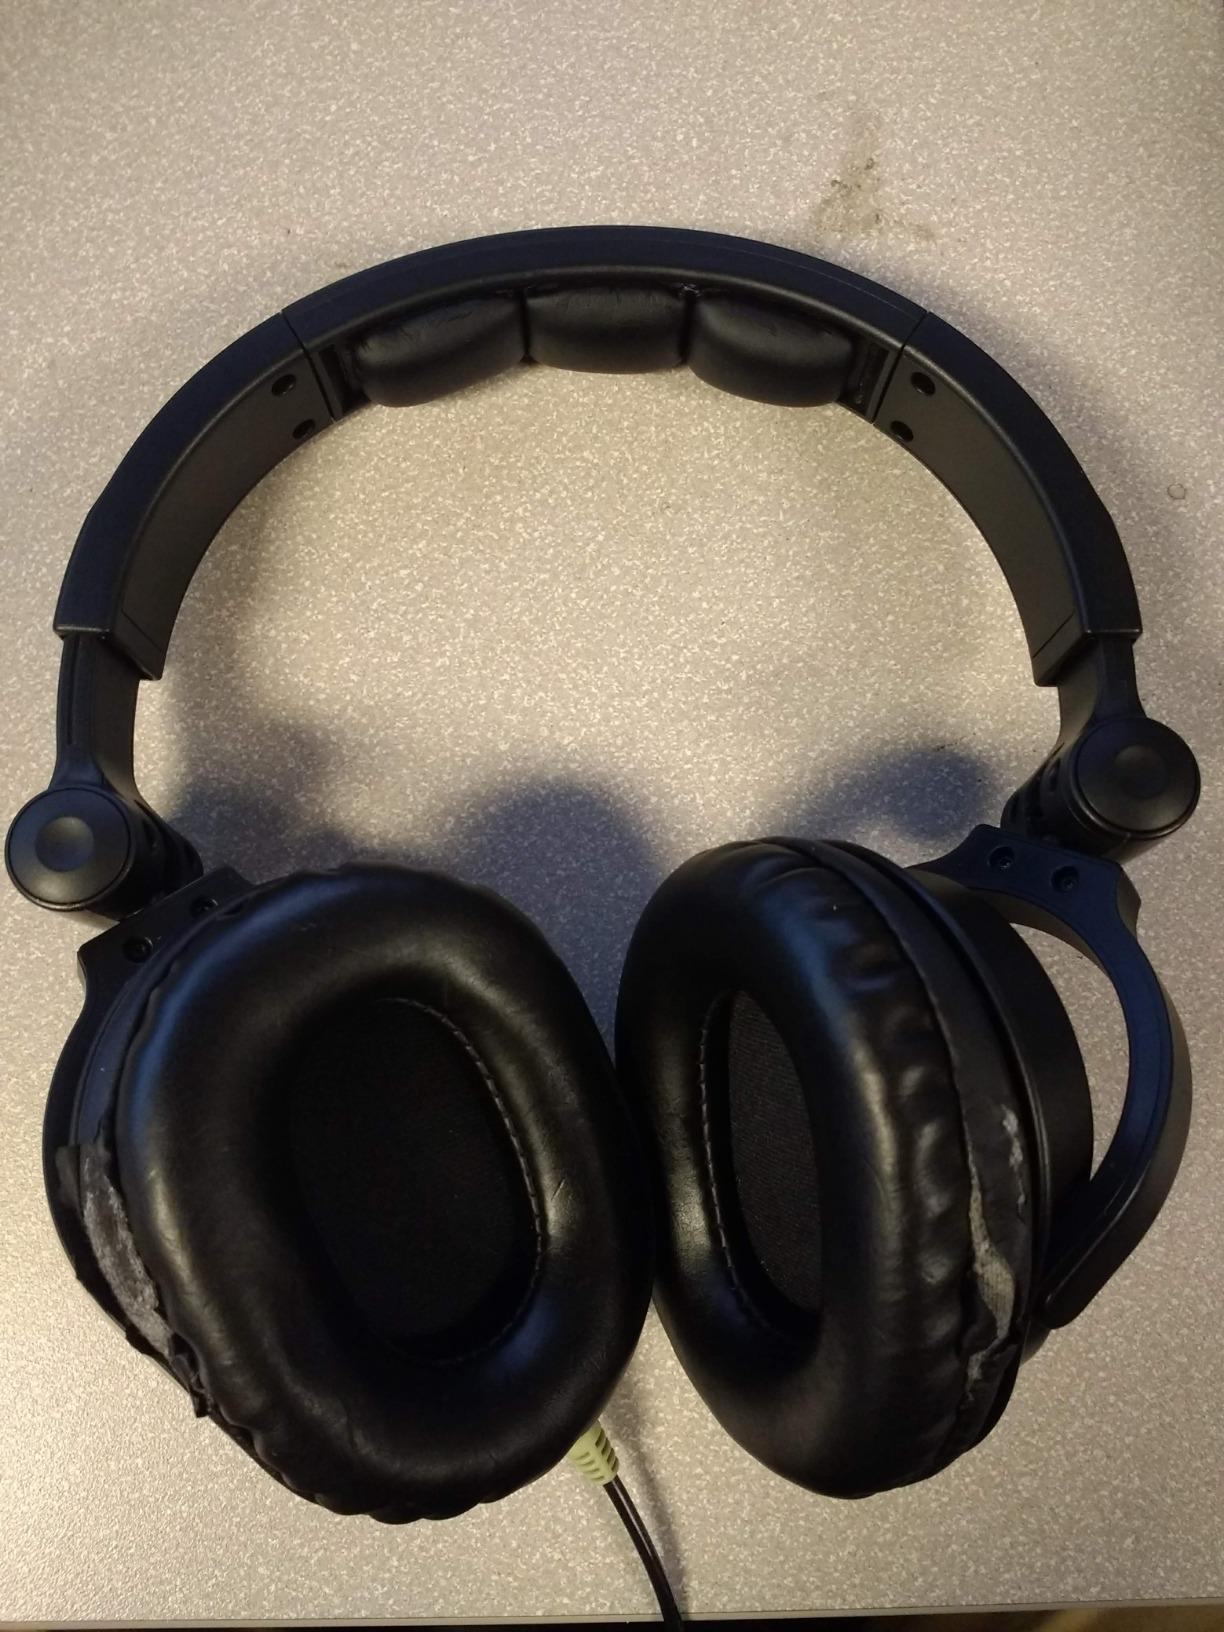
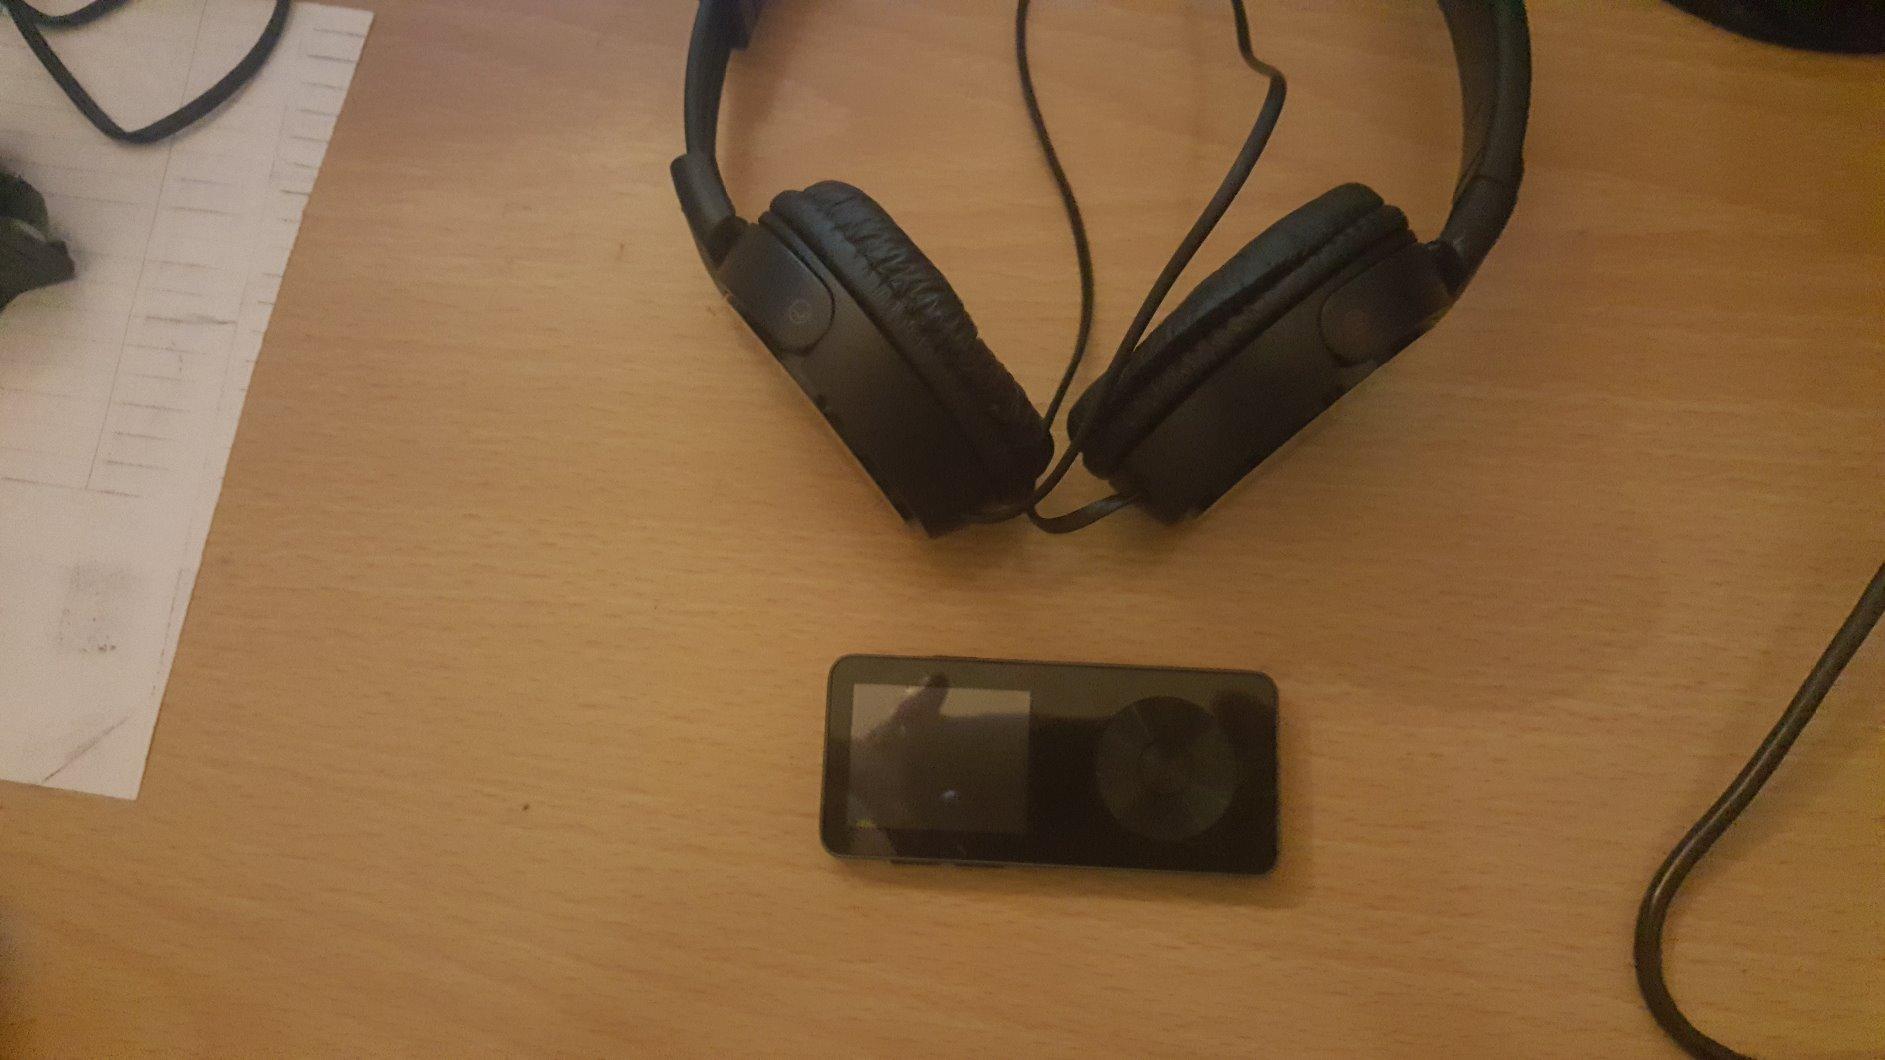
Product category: headphones
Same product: no